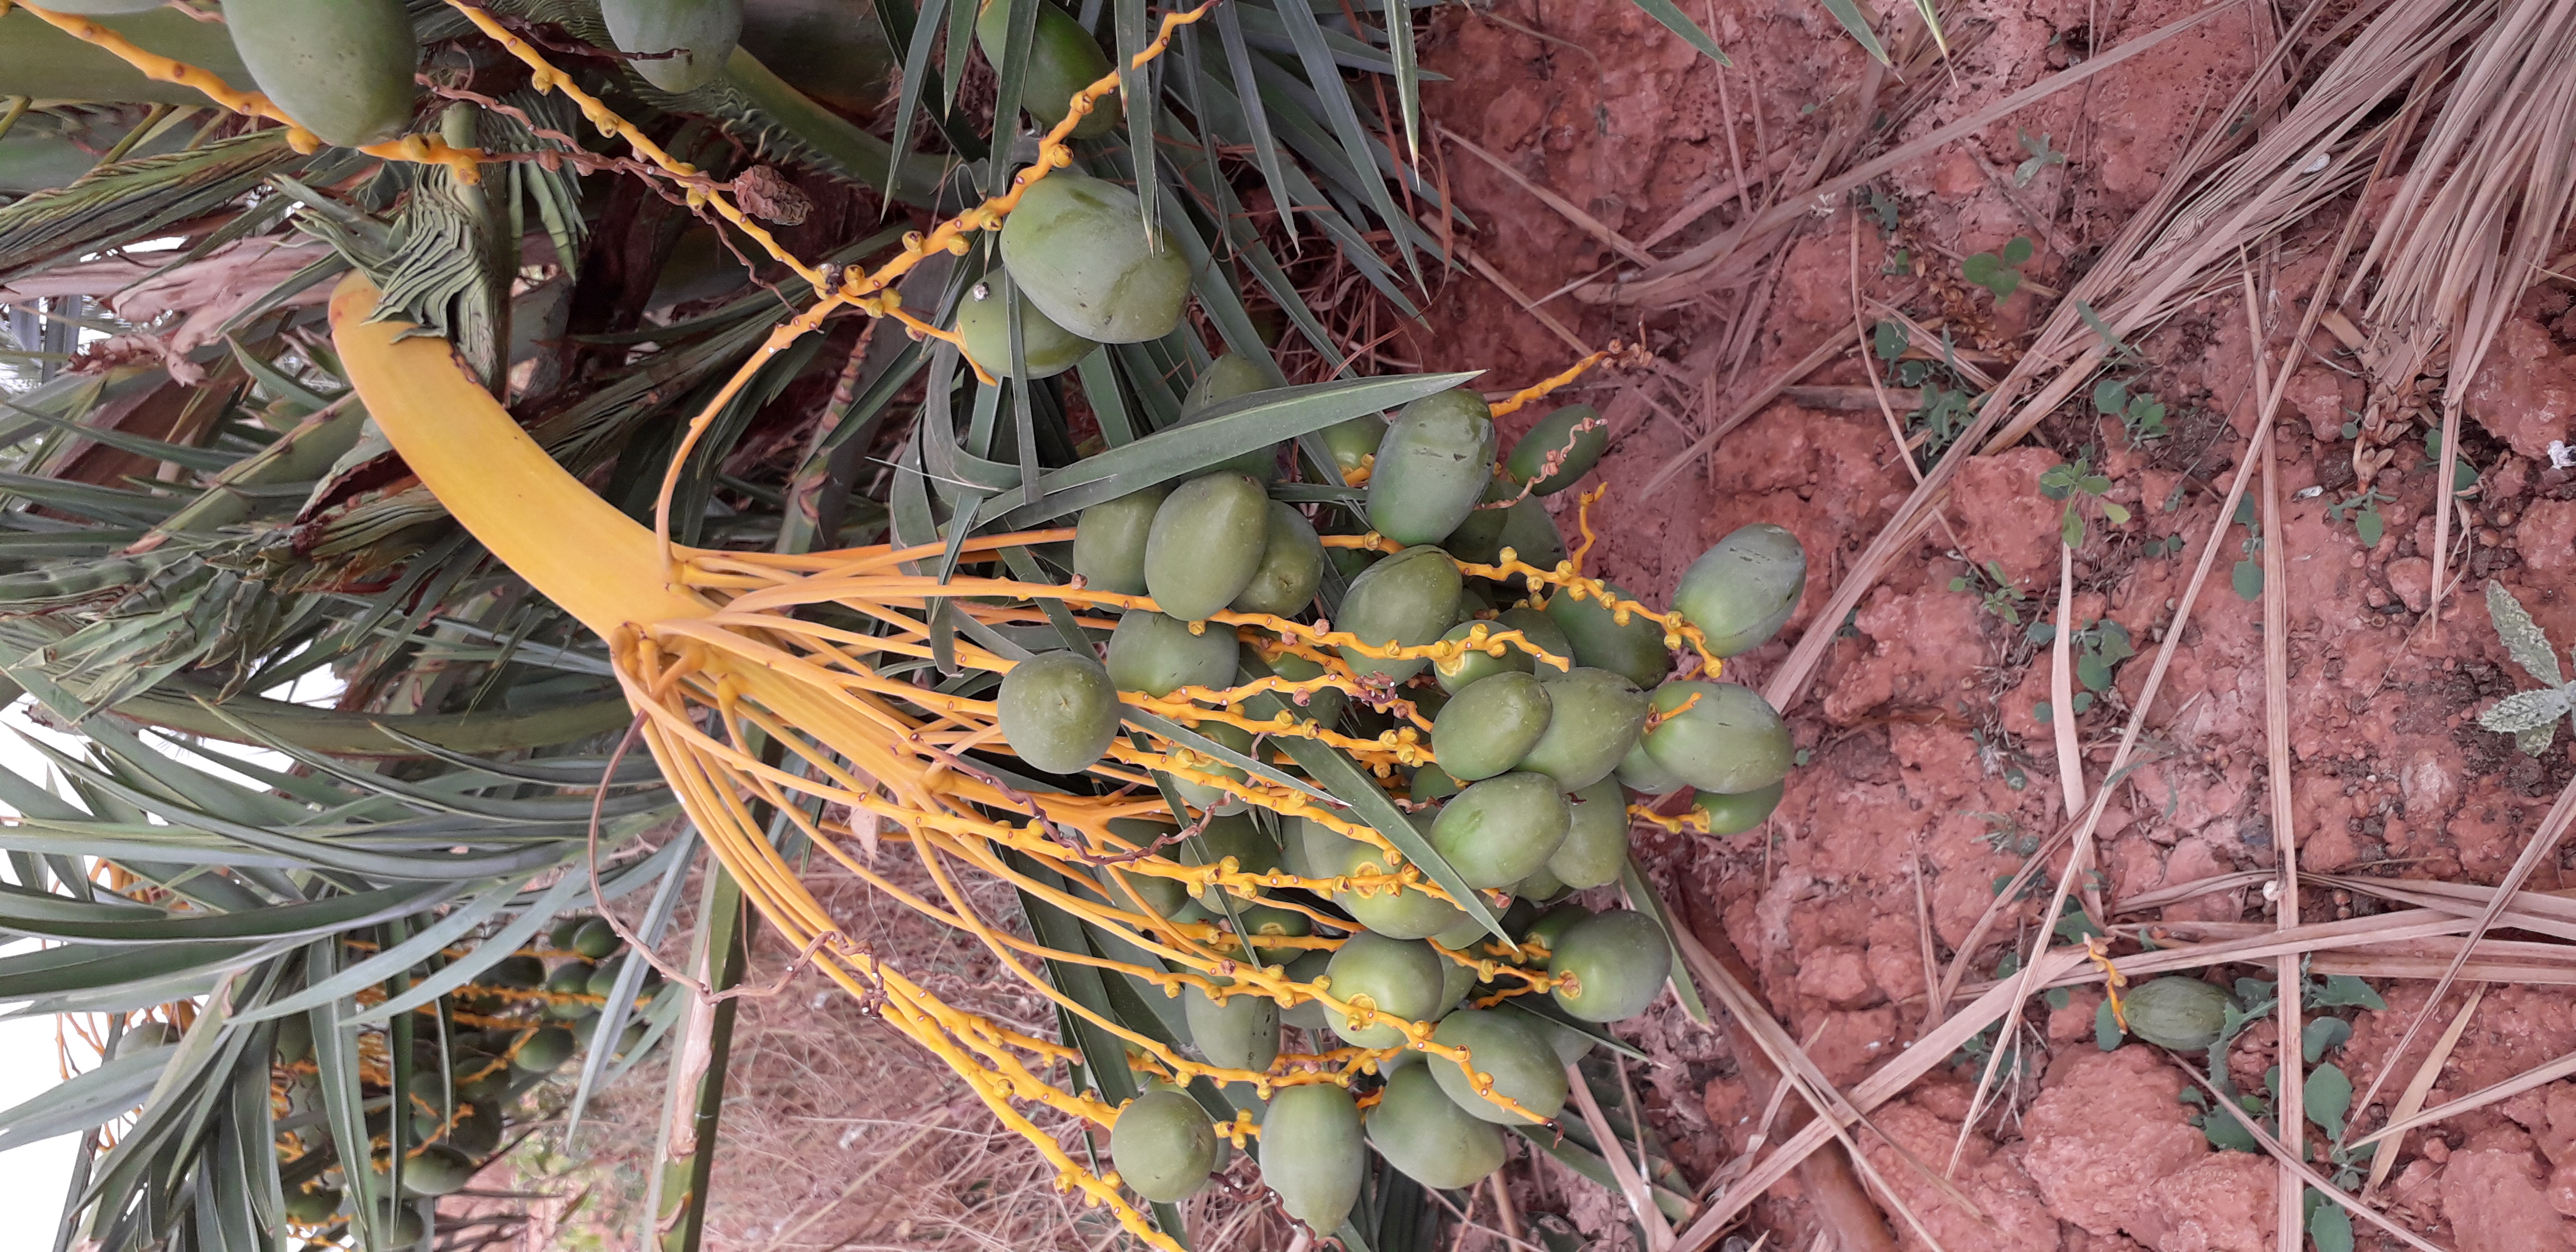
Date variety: Boumajhoul